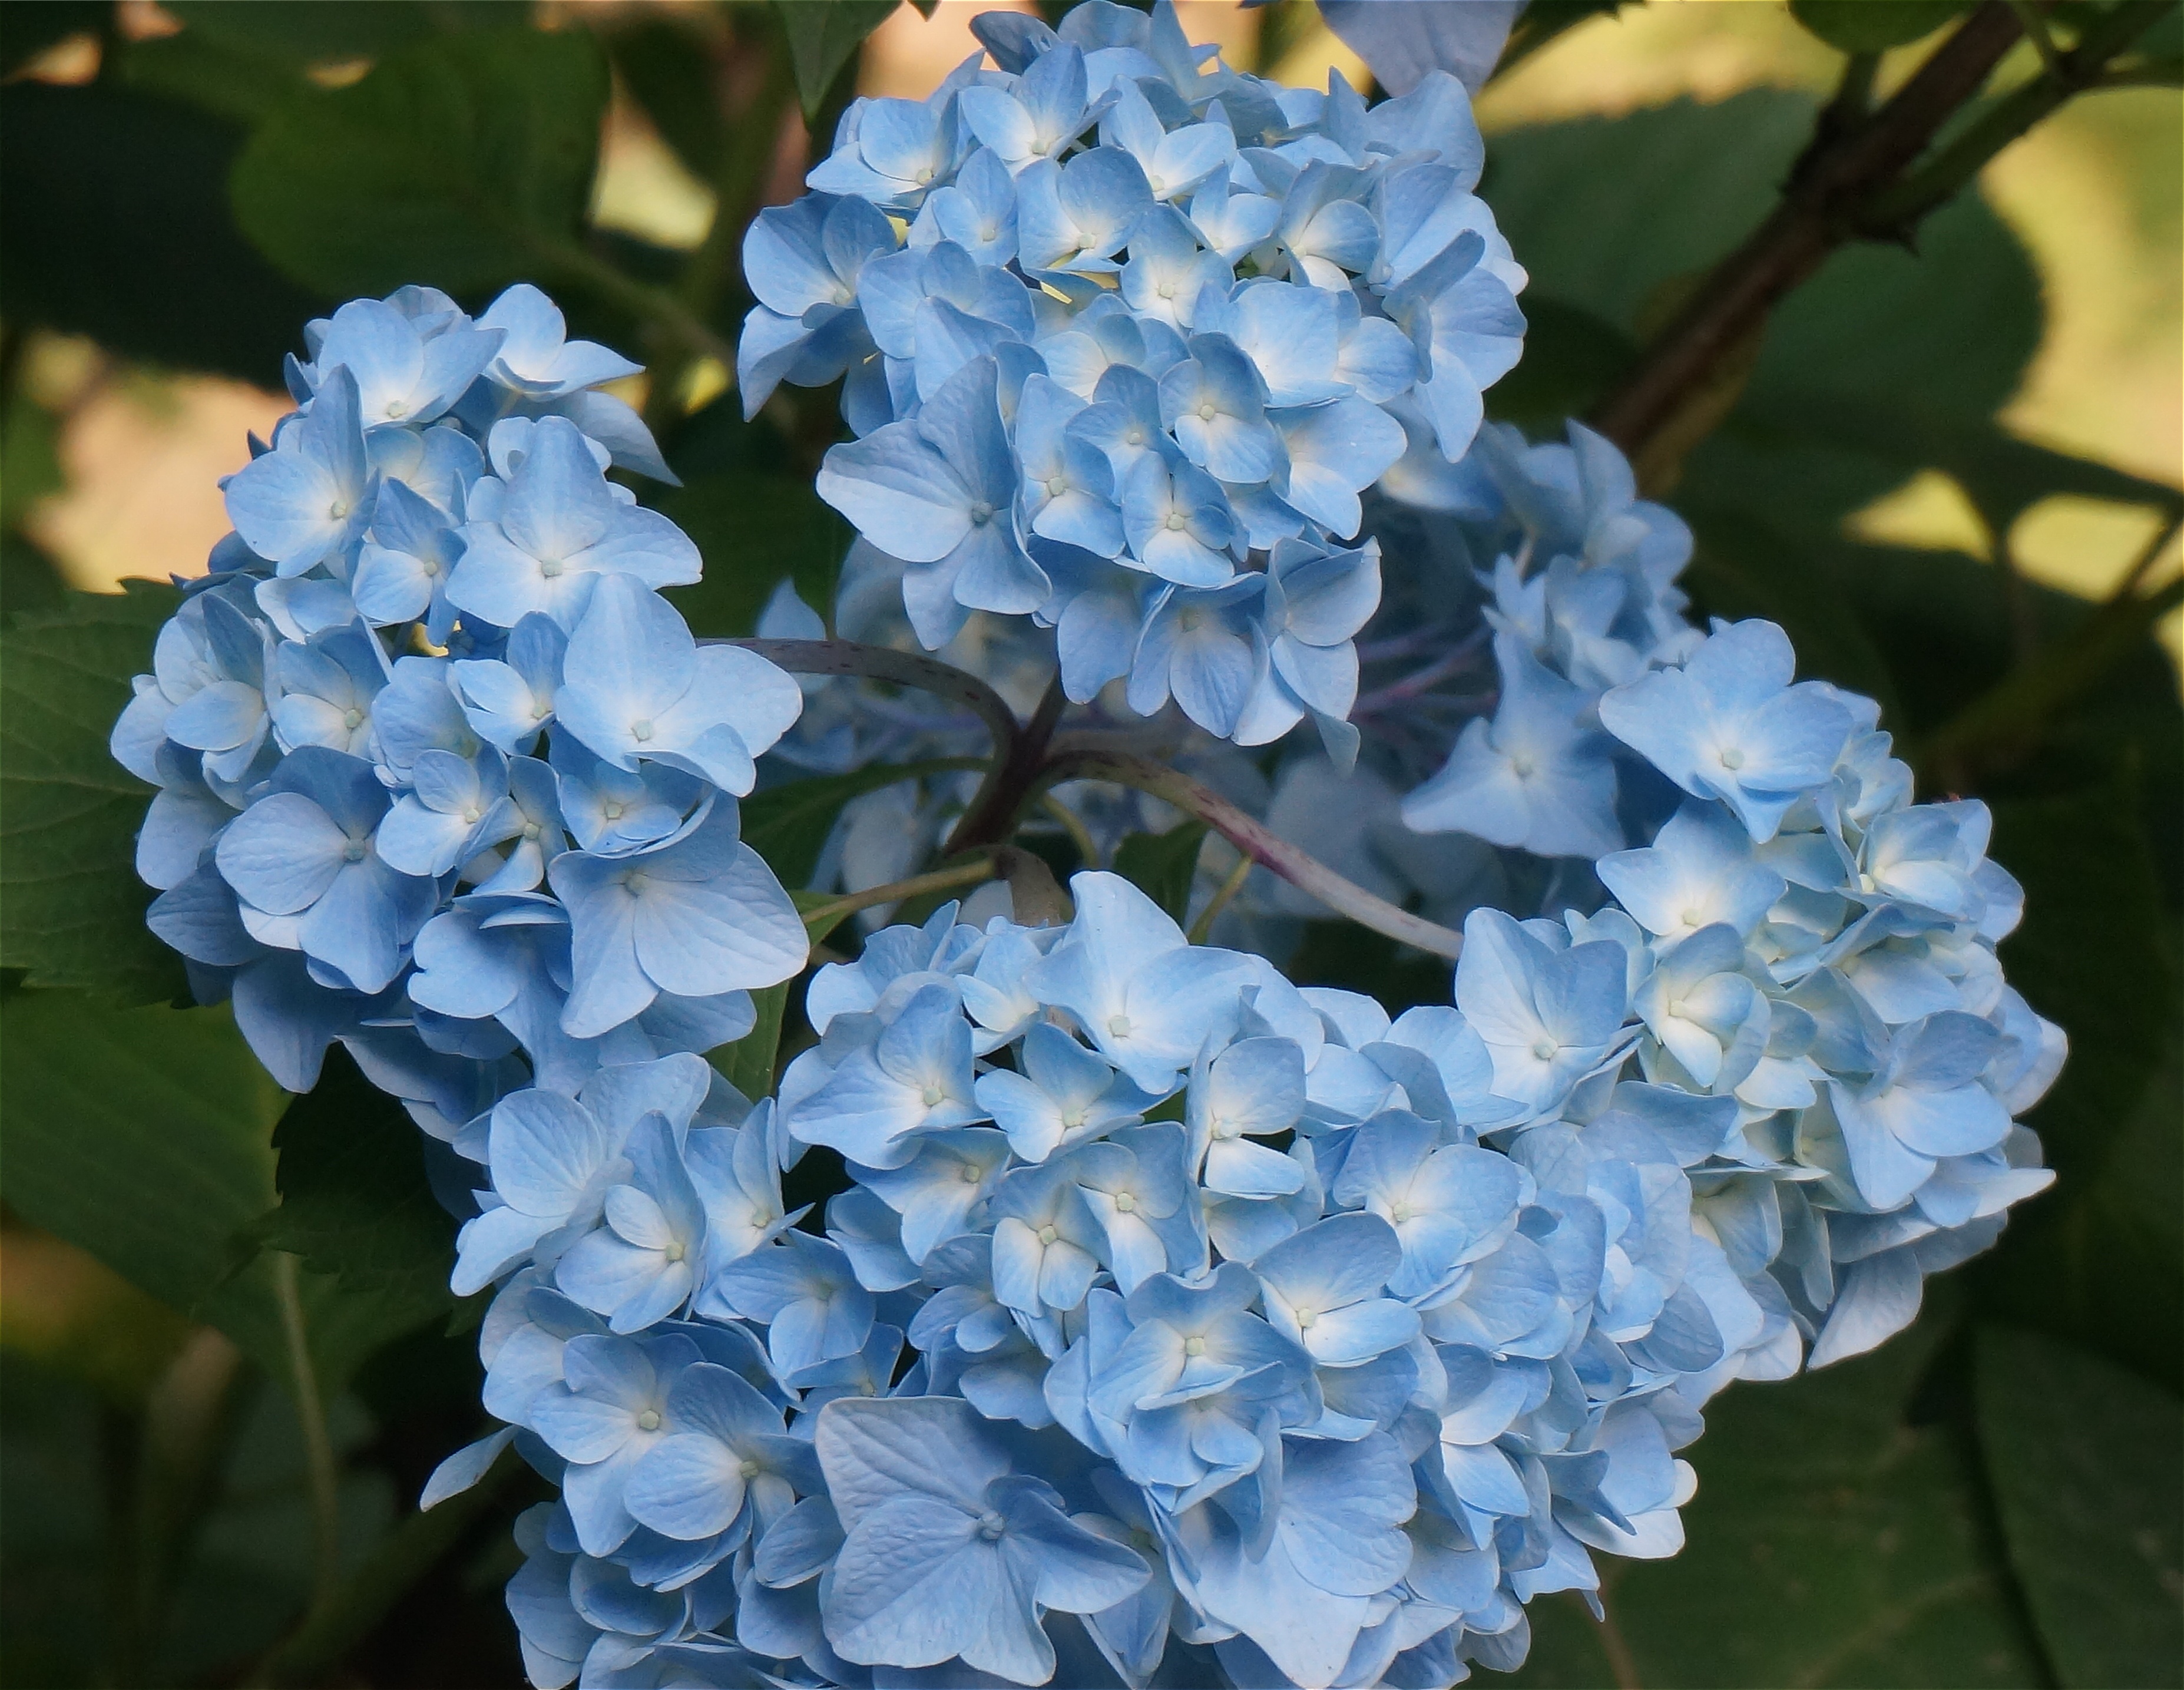
nature, blossom, plant, flower, petal, bloom, blue, garden, hydrangea, flowering plant, hydrangeaceae, blue hydrangea, cornales, land plant, hydrangea serrata